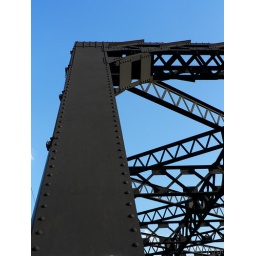
Detail of part of a railroad bridge near downtown Columbus, OH.